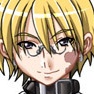
Portrait style: Anime Portrait